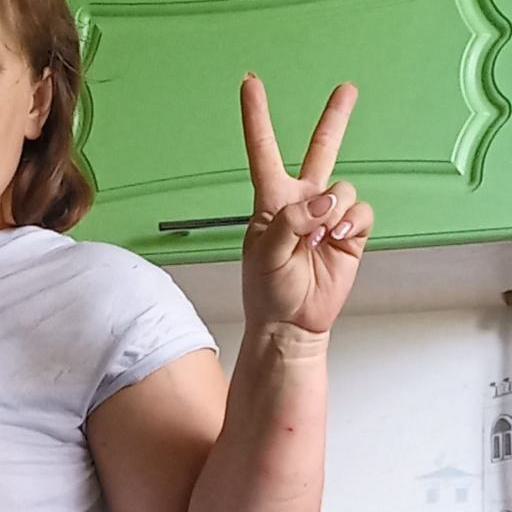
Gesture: peace